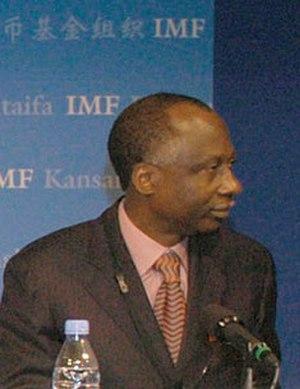
André-Philippe Futa Mudiumbula Tshitumbu Tshipadi est un homme politique congolais.